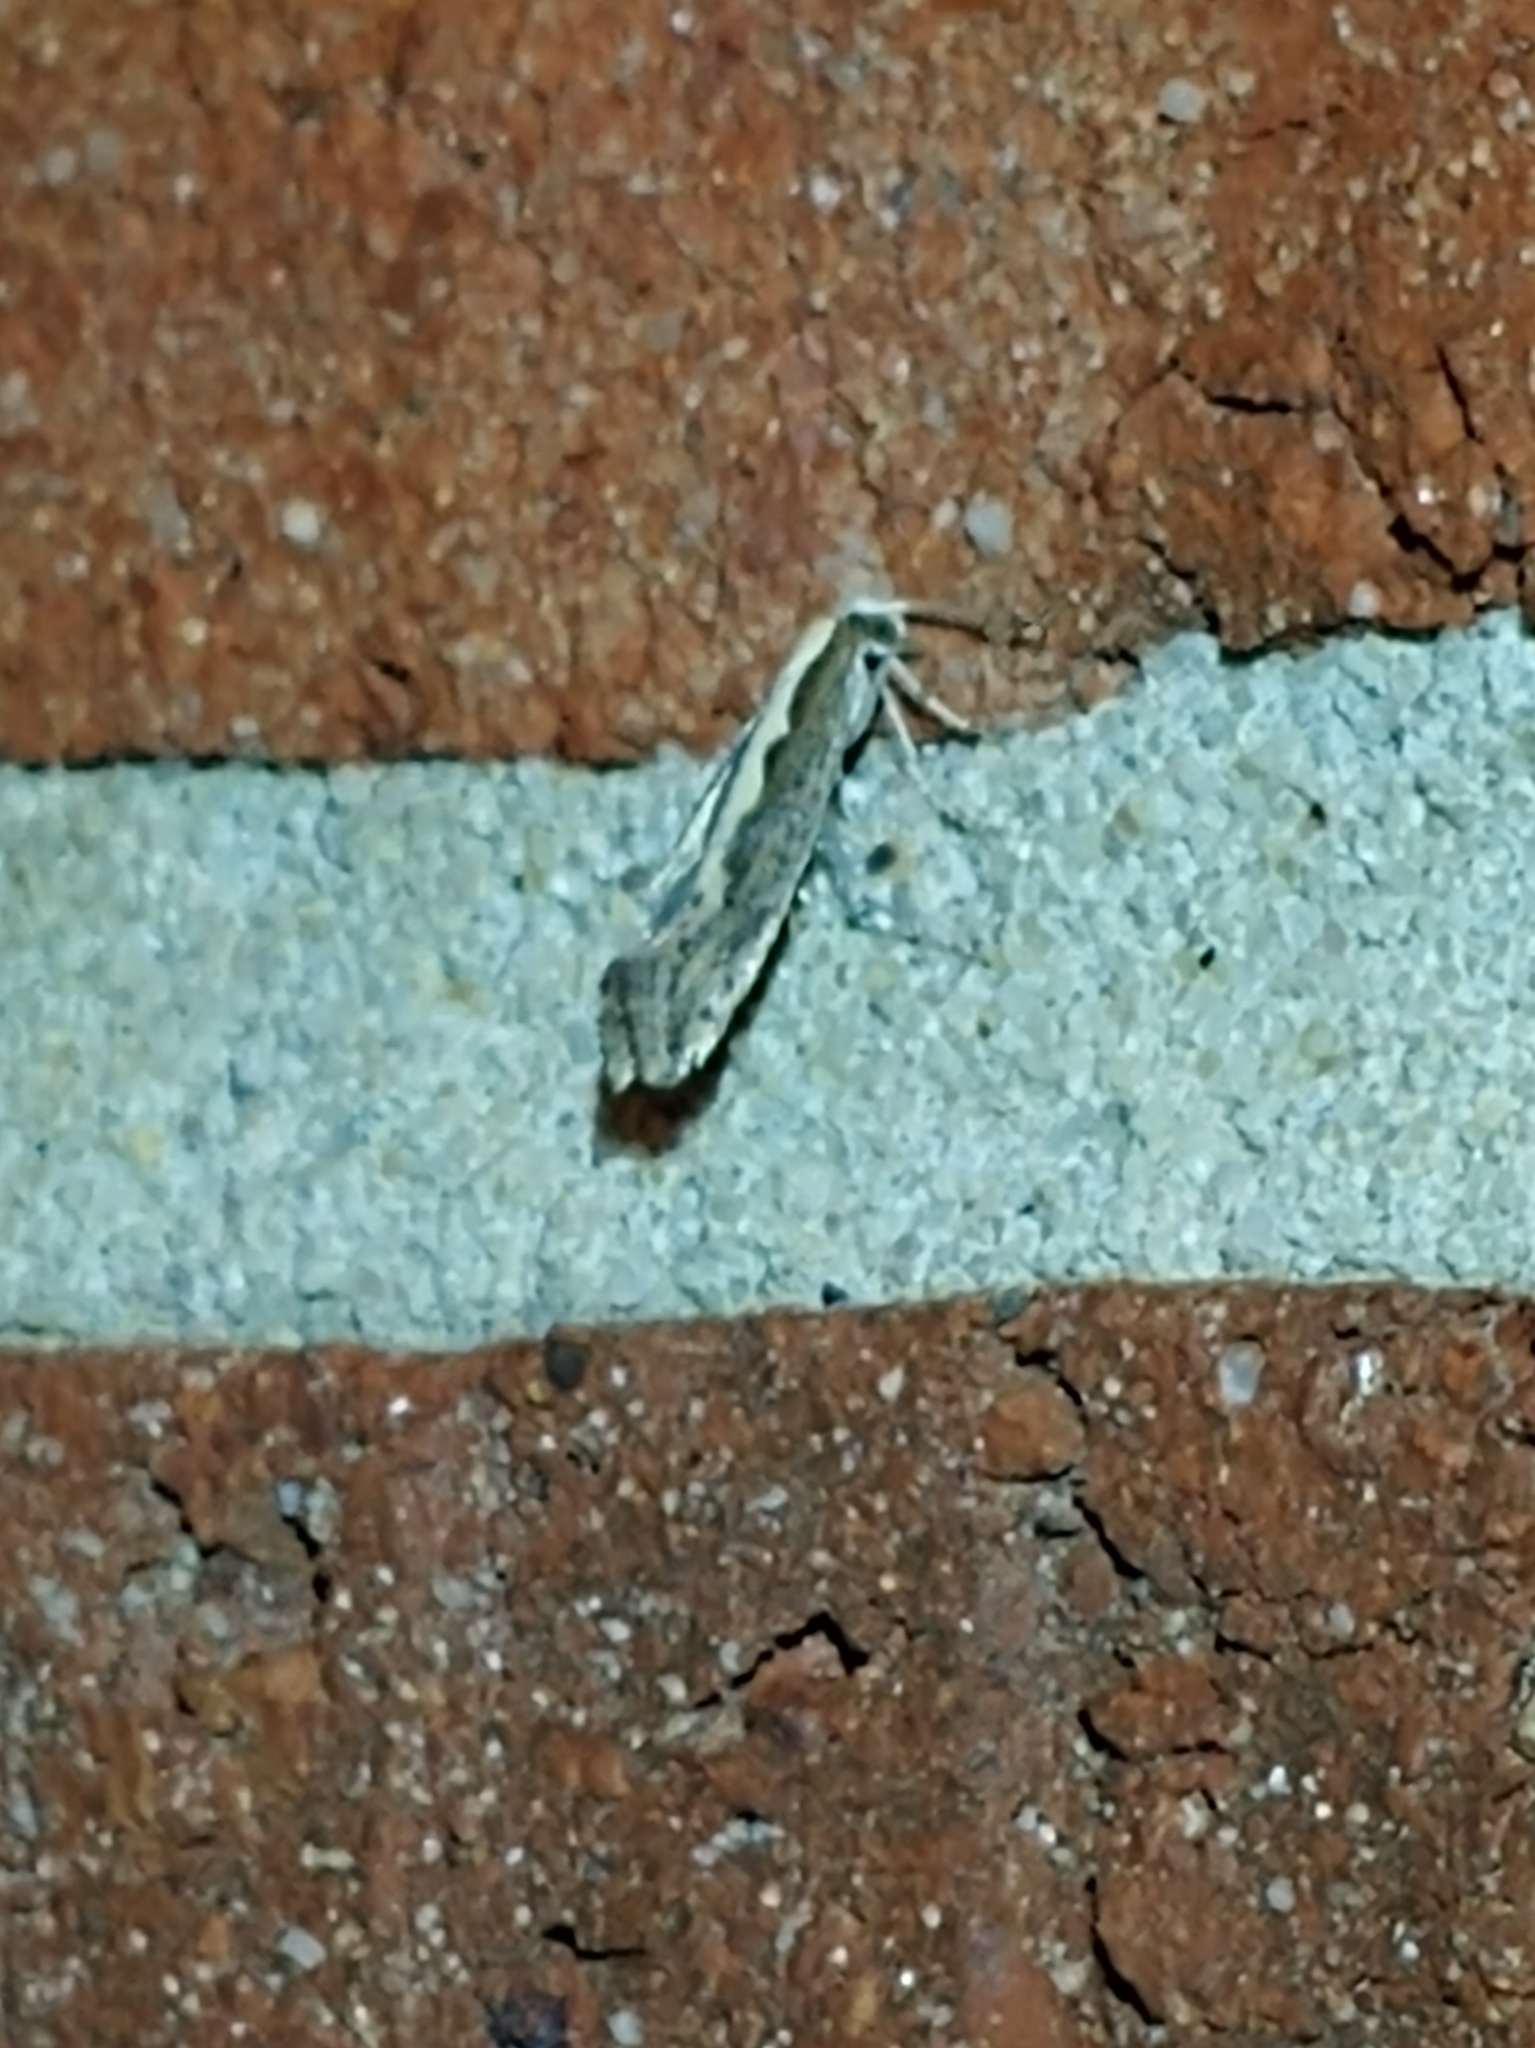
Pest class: diamondback_moth